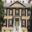
Label: house